Francesco Cossiga

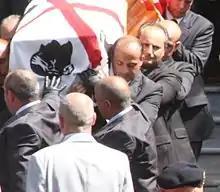
Funeral of Cossiga in Sassari, August 2010.

Cossiga died on 17 August 2010 from respiratory problems at the Agostino Gemelli Polyclinic. After his death, four letters written by Cossiga were sent to the four highest authorities of the state in office at the time of his death, President of the Republic Giorgio Napolitano, President of the Senate Renato Schifani, President of the Chamber of Deputies Gianfranco Fini and Prime Minister Silvio Berlusconi.